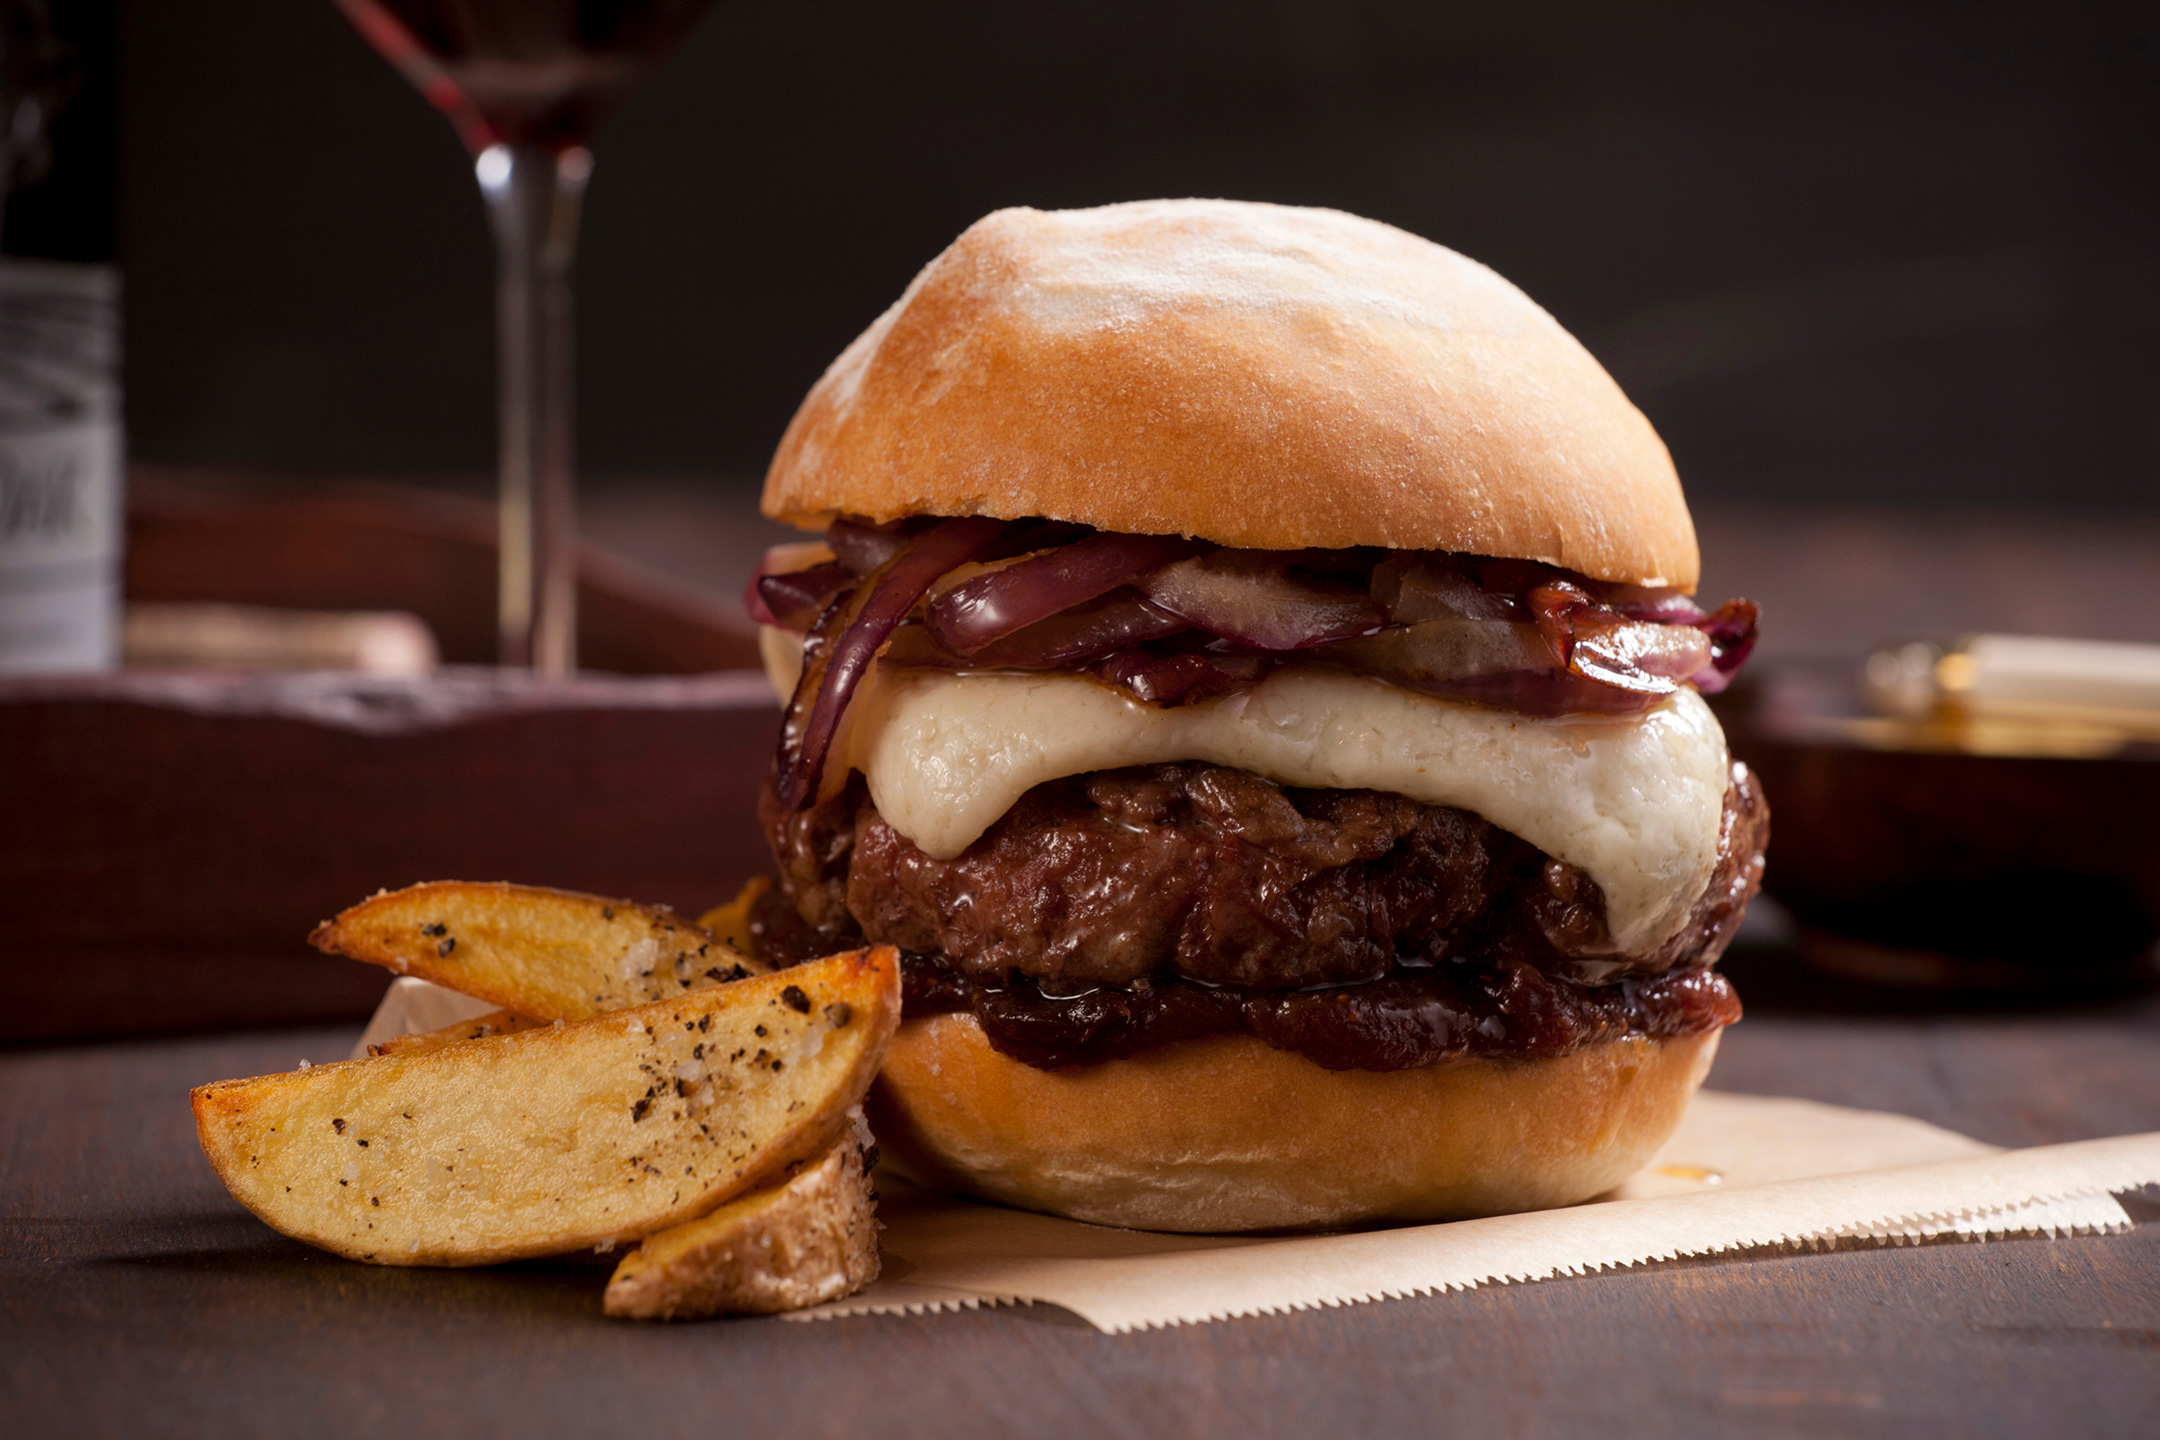
Dish: burger